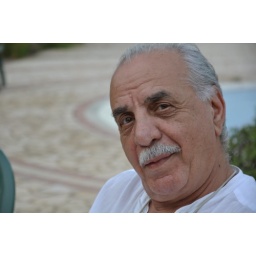
My uncle Mohammed Al-Sanousi by the swimming pool in the family's beach house in Julai'a. (5:45pm - 12/6/2009)